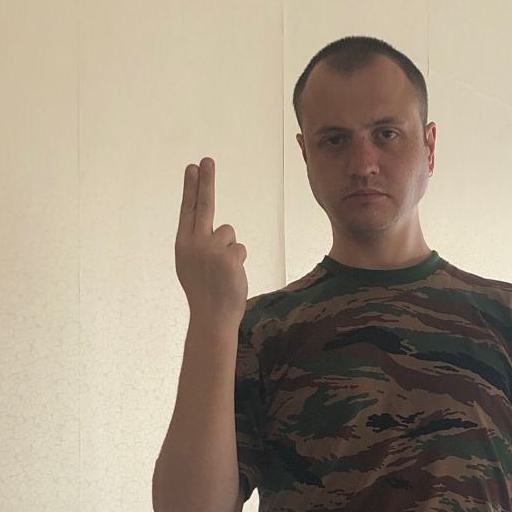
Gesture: two_up_inverted